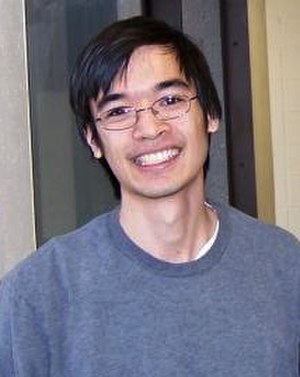
Crafoord Prize / Modtagere
Terence Tao
Crafoordprisen er en pris, som skal belønne og fremme grundlæggende forskning inden for videnskabelige discipliner som havner udenfor Nobelprisens emneområder. Disse områder indbefatter astronomi, biologi, geovidenskab, matematik, og forskning på sygdommen polyartrit. Prisen blev etableret i 1980 af Holger Crafoord, som kommercieliserede den kunstige nyre og grundlagde selskabet Gambro, sammen med ægtefælden Anna-Greta Crafoord. Holger Crafoord led selv af polyartrit. Crafoordprisen blev uddelt for første gang i 1982. Prisen administreres af Kungliga Vetenskapsakademien i Stockholm.